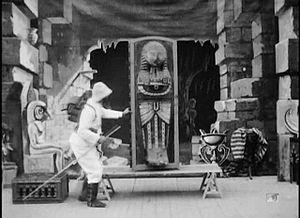
Les Infortunes d'un explorateur est un film français réalisé par Georges Méliès sorti en 1900, au début du cinéma muet.